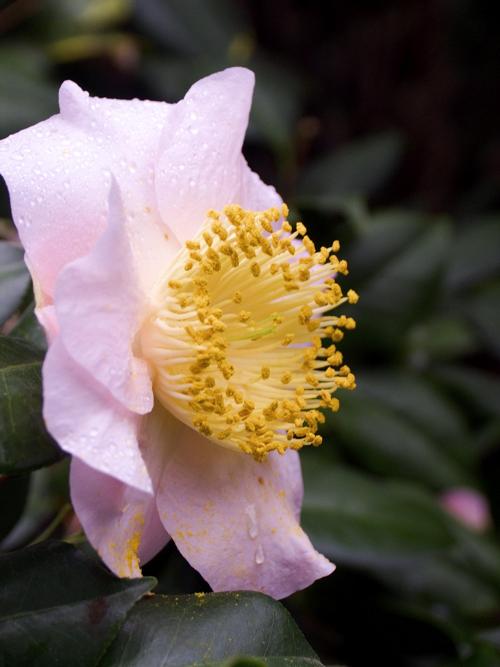
Label: camellia